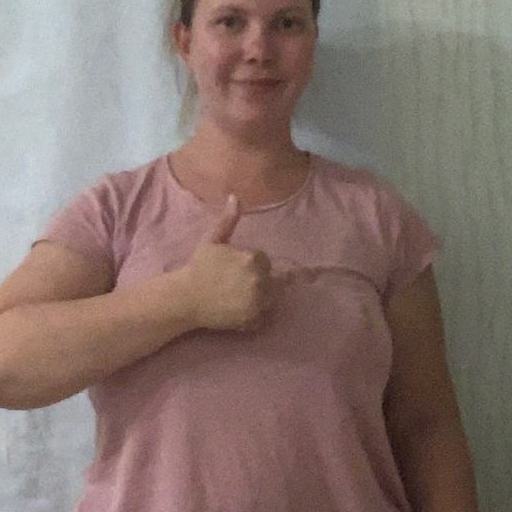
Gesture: like